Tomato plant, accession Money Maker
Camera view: vertical (180 deg); turntable rotation: 90 degrees
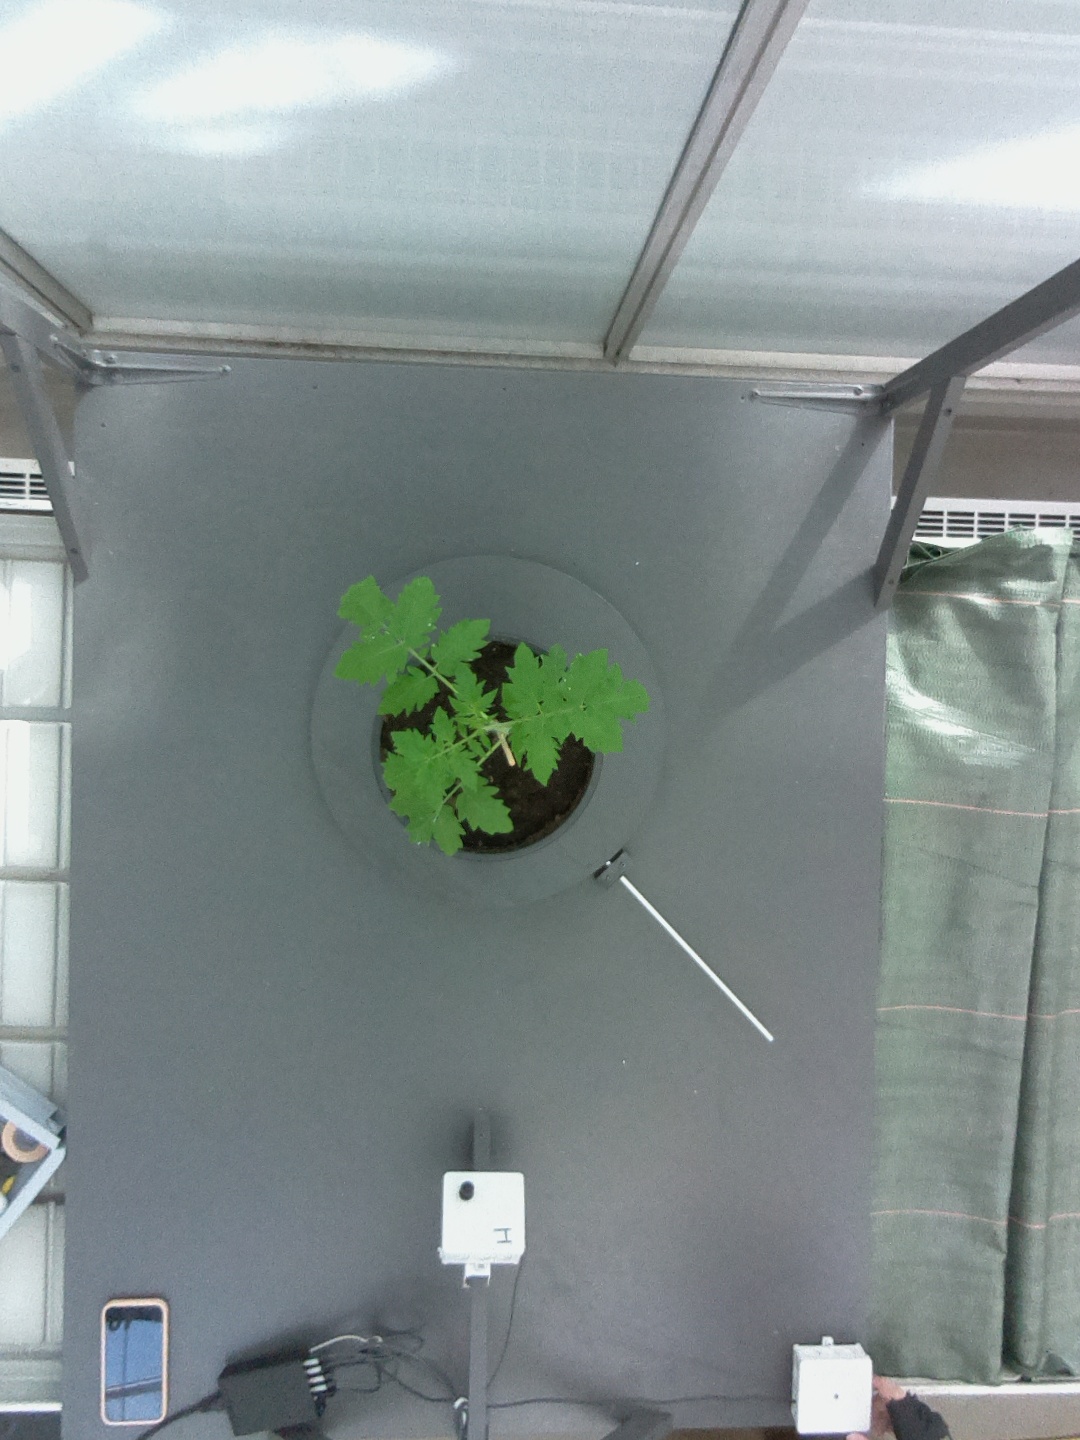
BBCH growth stage 13: 6 of true leaves visible